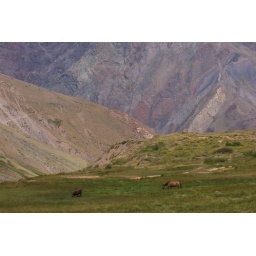
horses pasturing in the canyon